List of police reforms related to the George Floyd protests

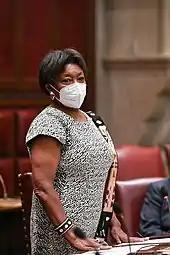
New York State Senate Majority Leader Andrea Stewart-Cousins on June 10

On June 10, 2020, Washington, D.C. Mayor Muriel Bowser announced that she would sign the D.C. Council's emergency legislation to ban the use of neck restraints, tear gas, pepper spray, rubber bullets, and stun grenades by police. The council has also passed legislation regarding the release of body camera footage.